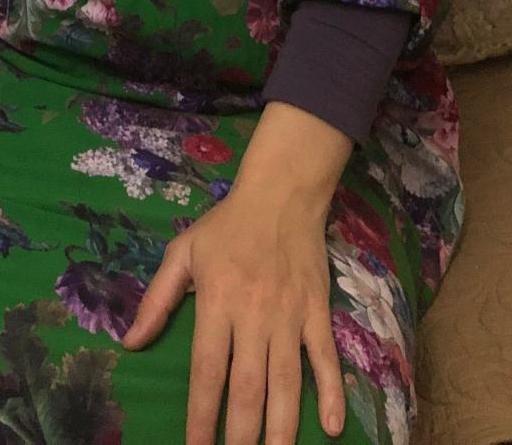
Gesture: no_gesture